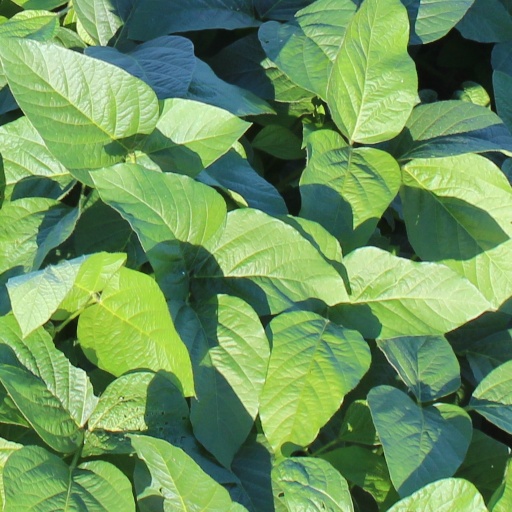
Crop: soybean